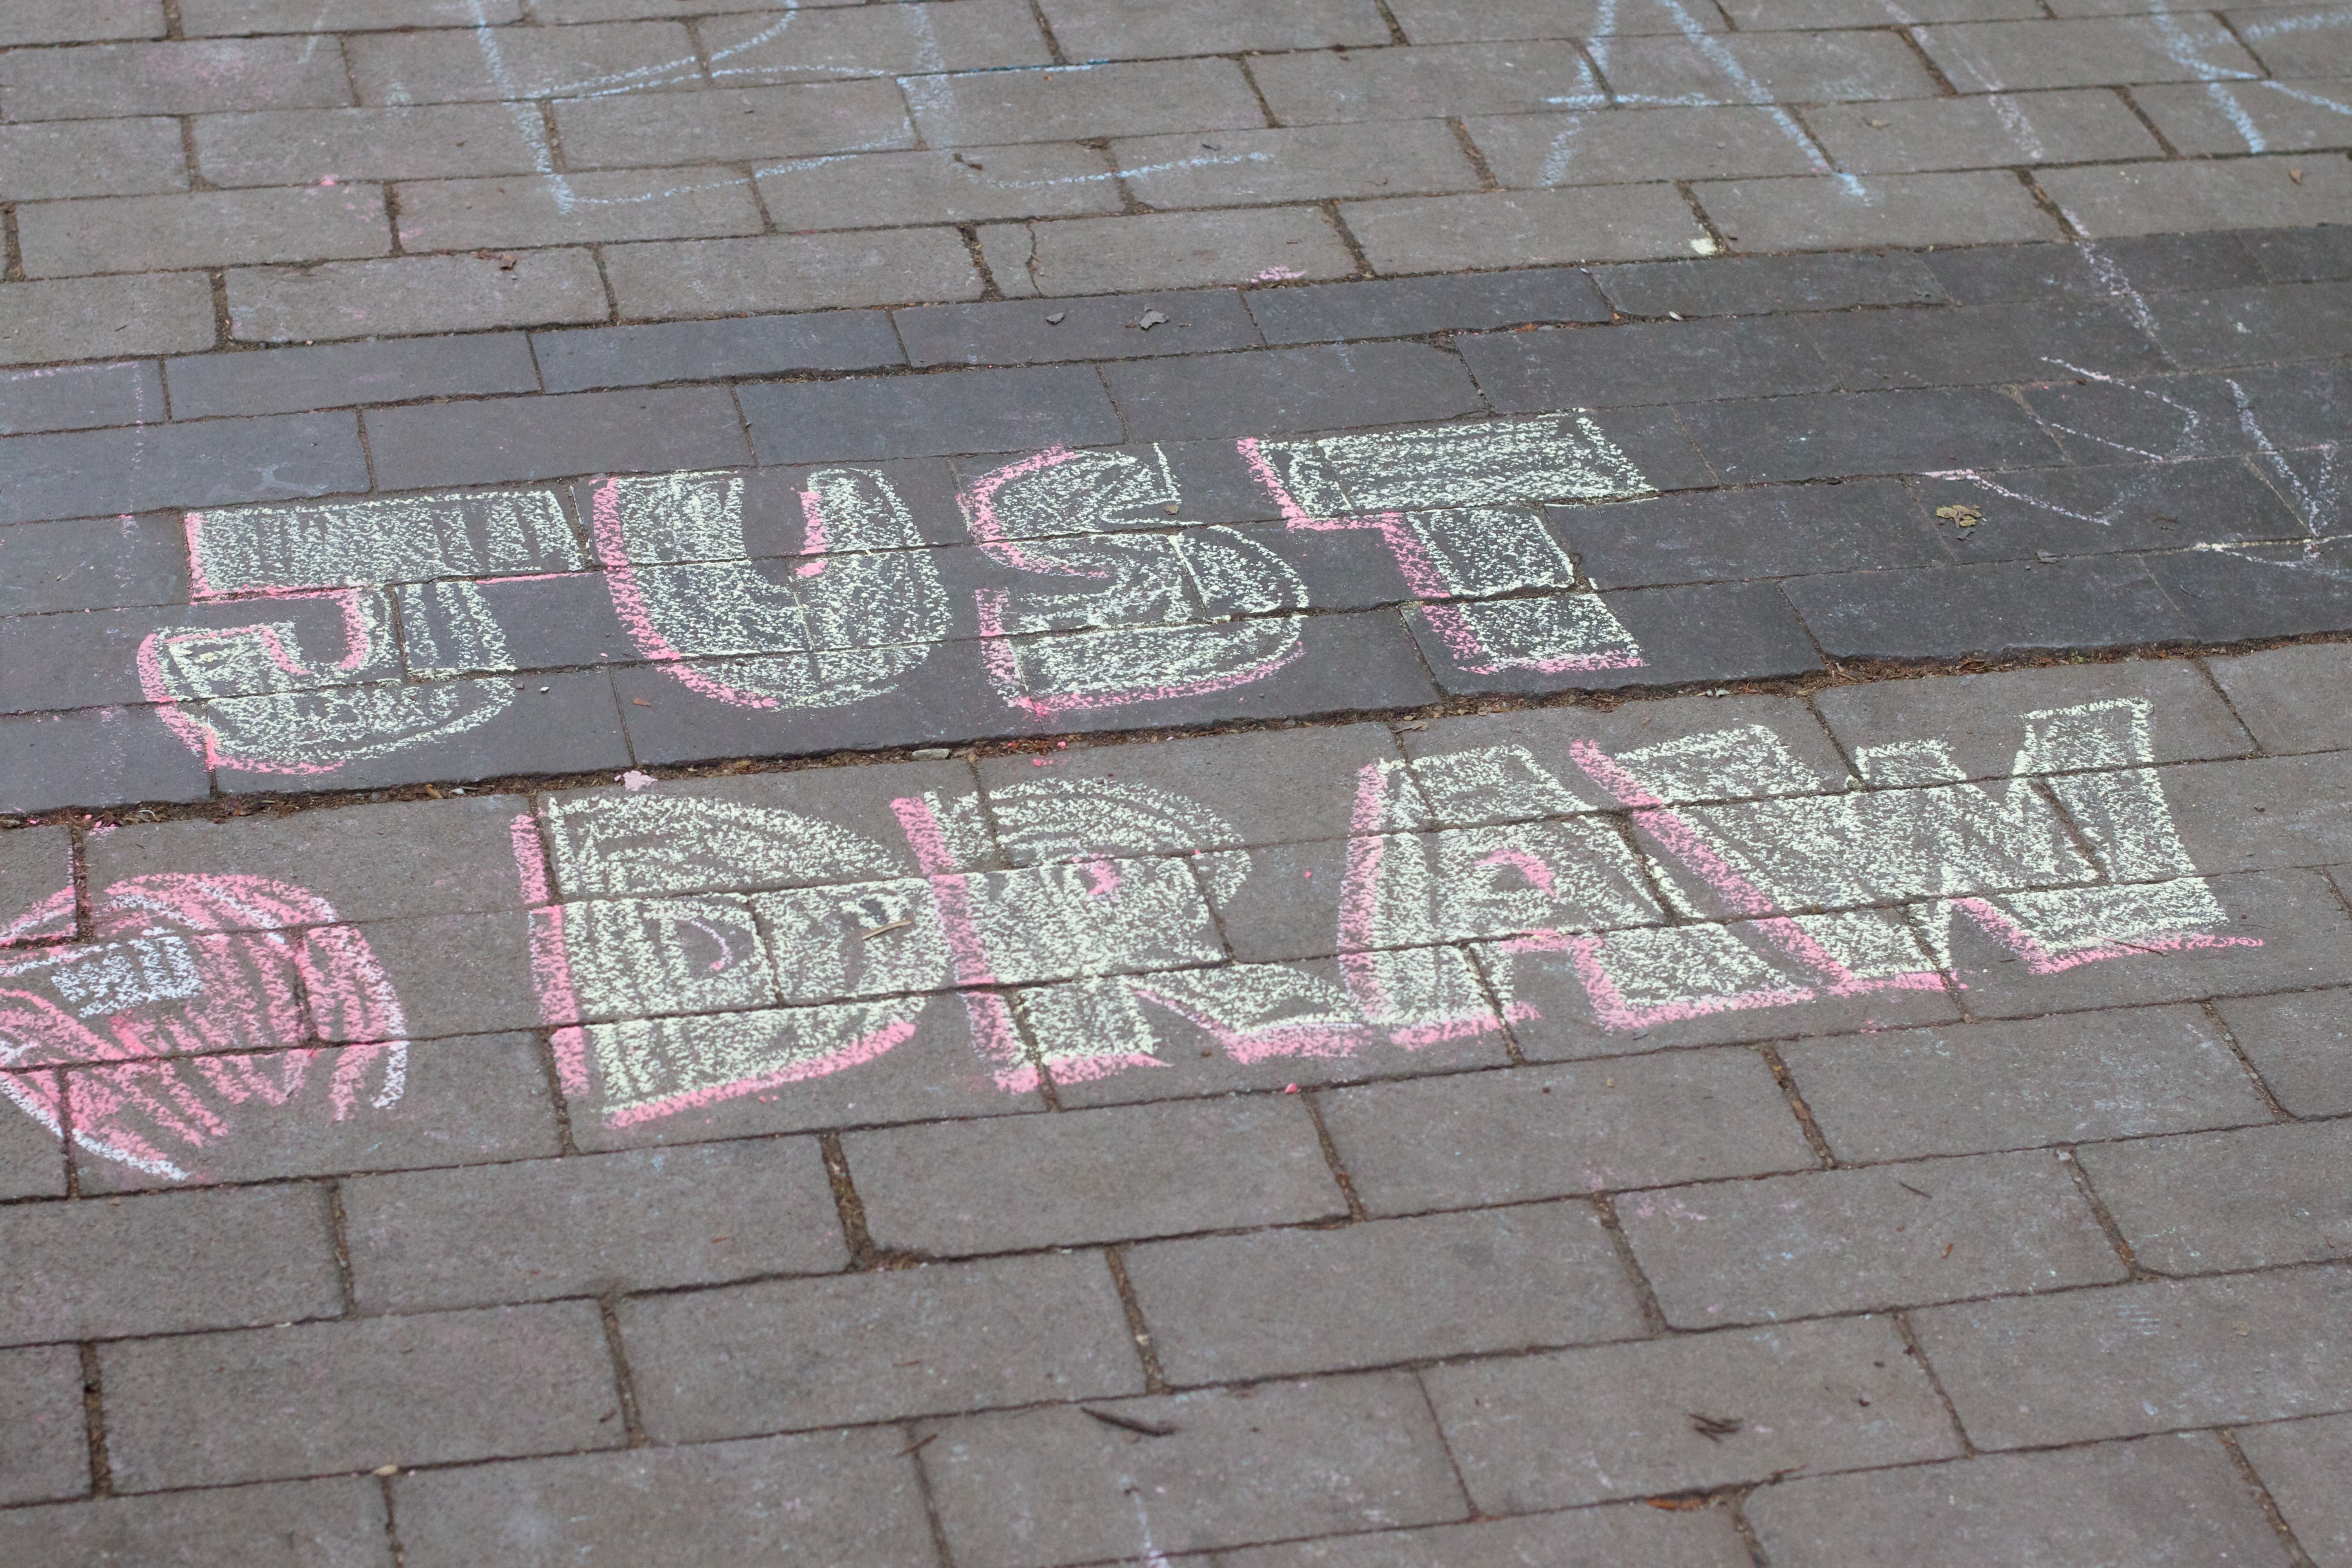
sidewalk, number, wall, brick, signage, lane, font, art, canonef50mmf14usm, road surface